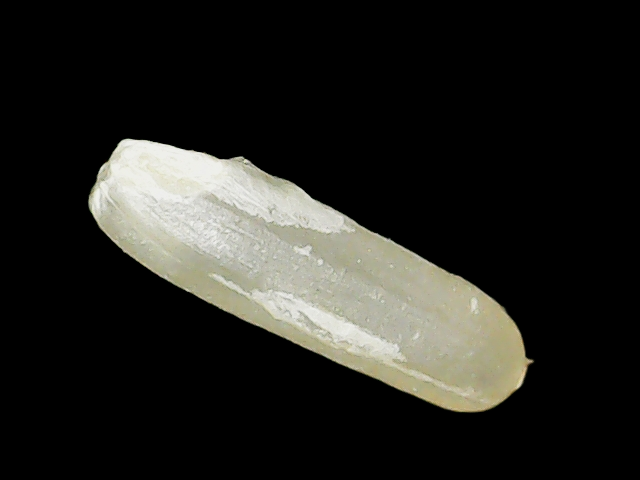
Rice variety: Binadhan19